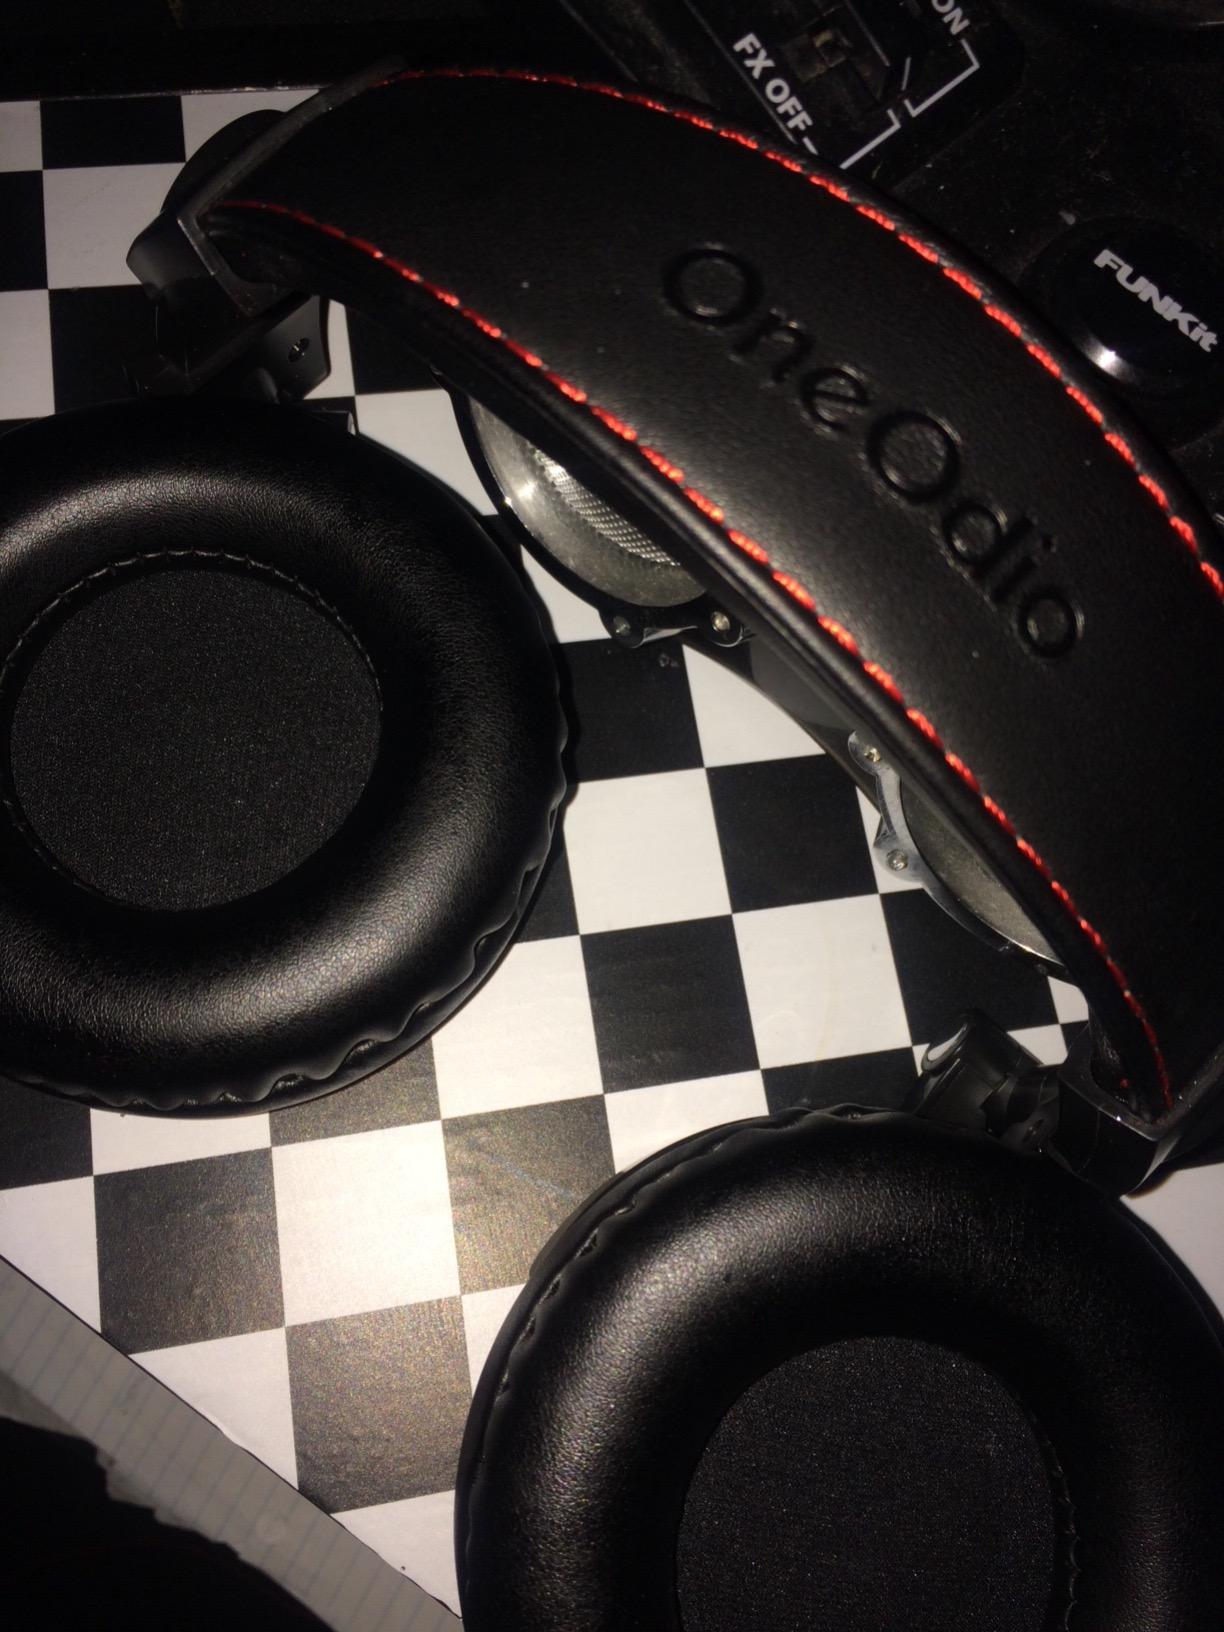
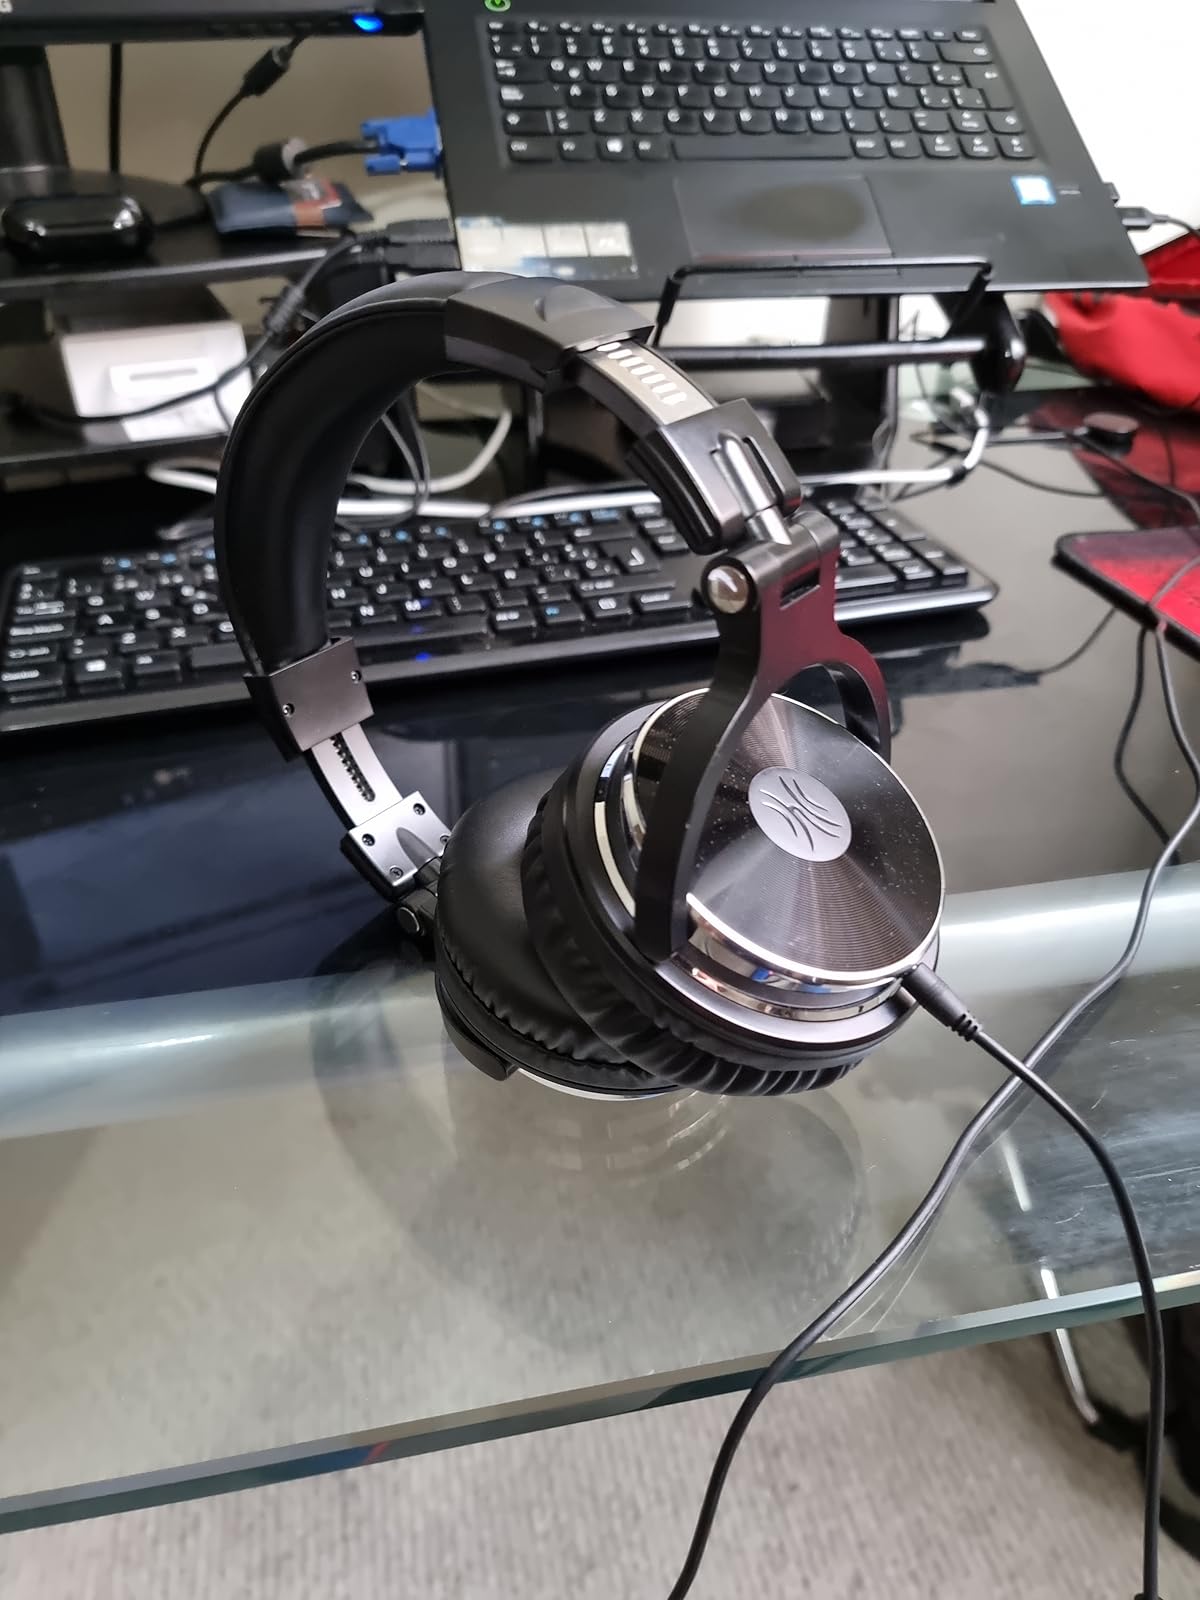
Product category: headphones
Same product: yes